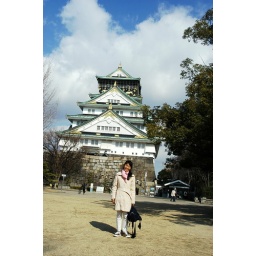
With thick walls, three layers divided by rivers, the castle is still standing years to years